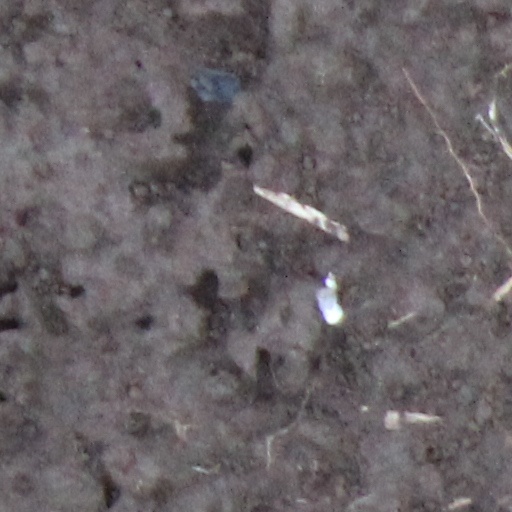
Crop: wheat